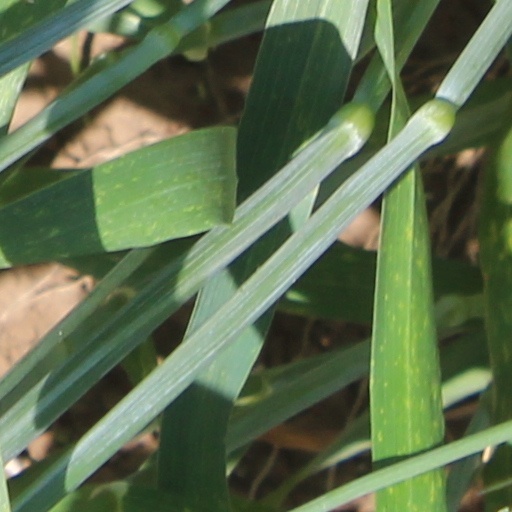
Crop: wheat